Carol M. Highsmith

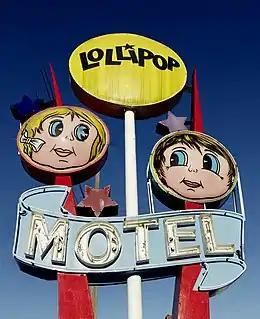
Neon sign of the Lollipop Motel in North Wildwood, New Jersey

Highsmith worked in sales for the radio station, and in the 1970s, earned a station-paid trip to the Soviet Union, then a closed society. A client gave her a Pentax K1000 camera, the only one she owned. She later extended her trip to the People's Republic of China, where she visited rural villages. The trip fostered Highsmith's interest in documenting places visually.